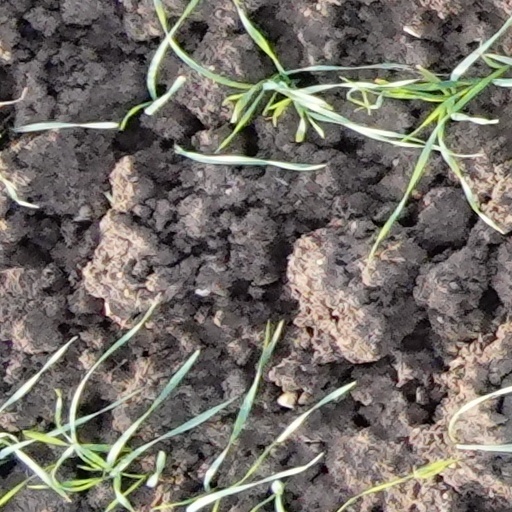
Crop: wheat